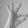
ASL letter: F